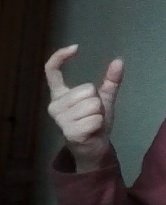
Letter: nun